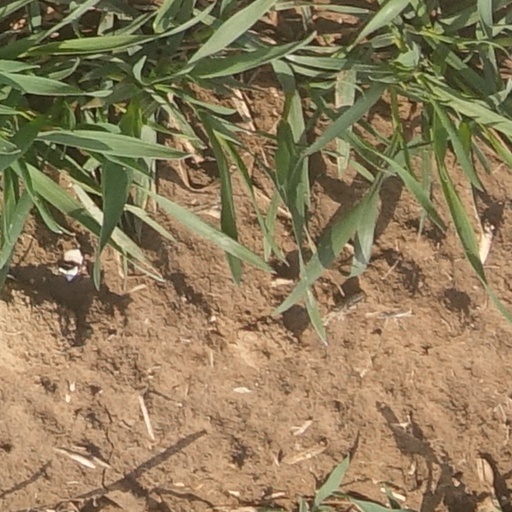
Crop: wheat